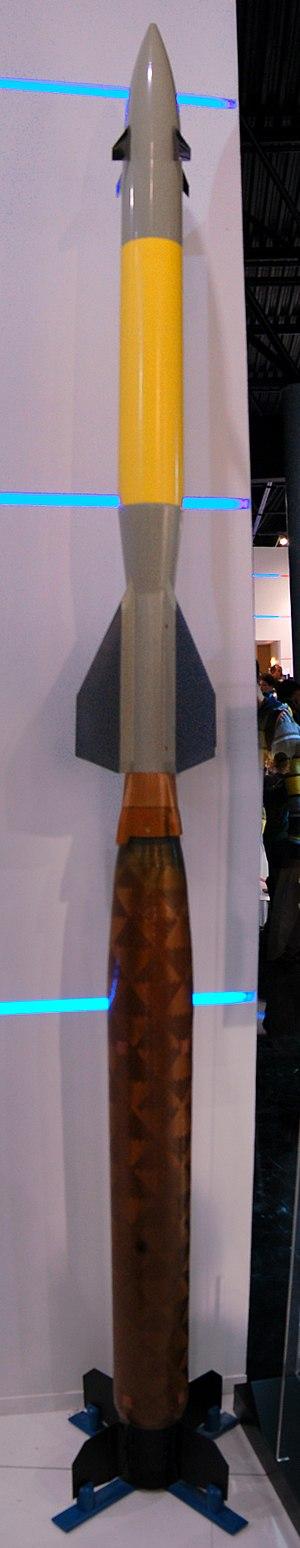
Hermes est un système de missiles polyvalent russe, encore à l'état de prototype. Il est conçu pour éliminer des objectifs de surface mobiles et statiques, tels que des chars, ponts et bunkers mais peut également traiter des navires de surface et des aéronefs. Le système se décline en trois versions: